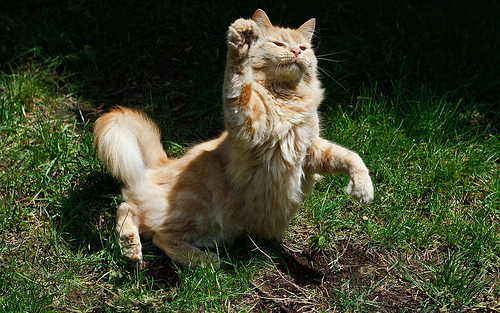
Breed: maine coon